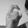
ASL letter: X